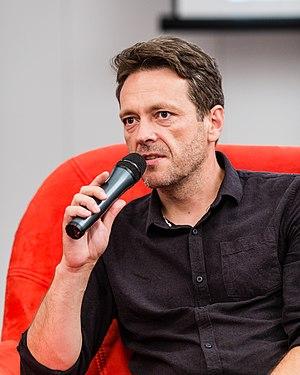
Dan Coman sur le Mois de la lecture des auteurs 2019, Wrocław, Pologne Українська: Dan Coman, Місяць Авторських Читань 2019, Вроцлав, Польща Русский: Dan Coman, Месяц Авторских Чтений 2019, Вроцлав, Польша ქართული: Dan Coman ავტორთა კითხვის თვის დროს, ქ. ვროცლავი, პოლონეთი, 2019 წ Türkçe: Dan Coman (Yazarlarla Buluşmalar Ayı 2019, Wroclaw, Polonya) Slovenčina: Dan Coman, Mesiac Autorského Čítania 2019, Vratislav, Polsko